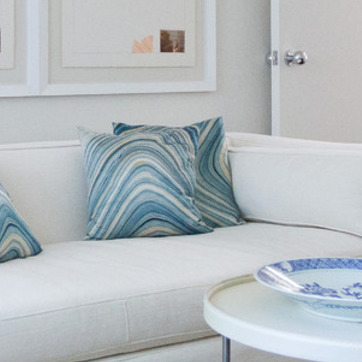
Material: fabric